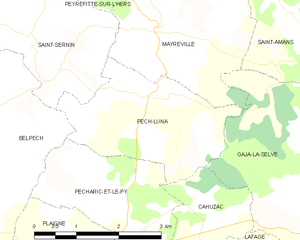
Carte des communes françaises: Pech-Luna